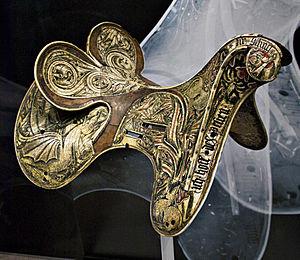
Le cheval au Moyen Âge est largement utilisé par l'être humain pour la guerre, le transport, et dans une moindre mesure l'agriculture. Ces animaux diffèrent par leur conformation et leur élevage du cheval moderne, étant en général de plus petite taille. Des types spécifiques d'animaux sont développés, dont beaucoup ont disparu. Le destrier, le plus connu de ces chevaux médiévaux, appelle l'image d'un énorme animal bardé de fer, associé à son chevalier en armure complète ; cette représentation stéréotypée ne reflète pourtant que peu la réalité historique.